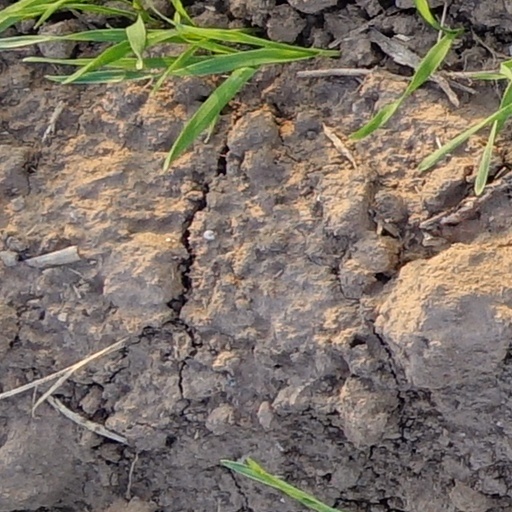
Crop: wheat